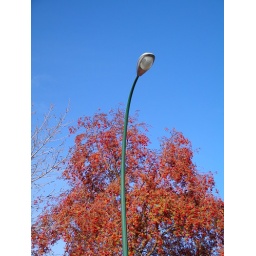
Another overseer or two. I think it's a mountain ash tree laden with berries in the background.